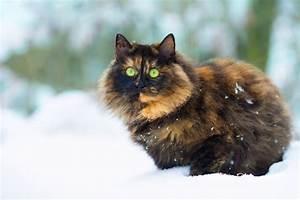
cat